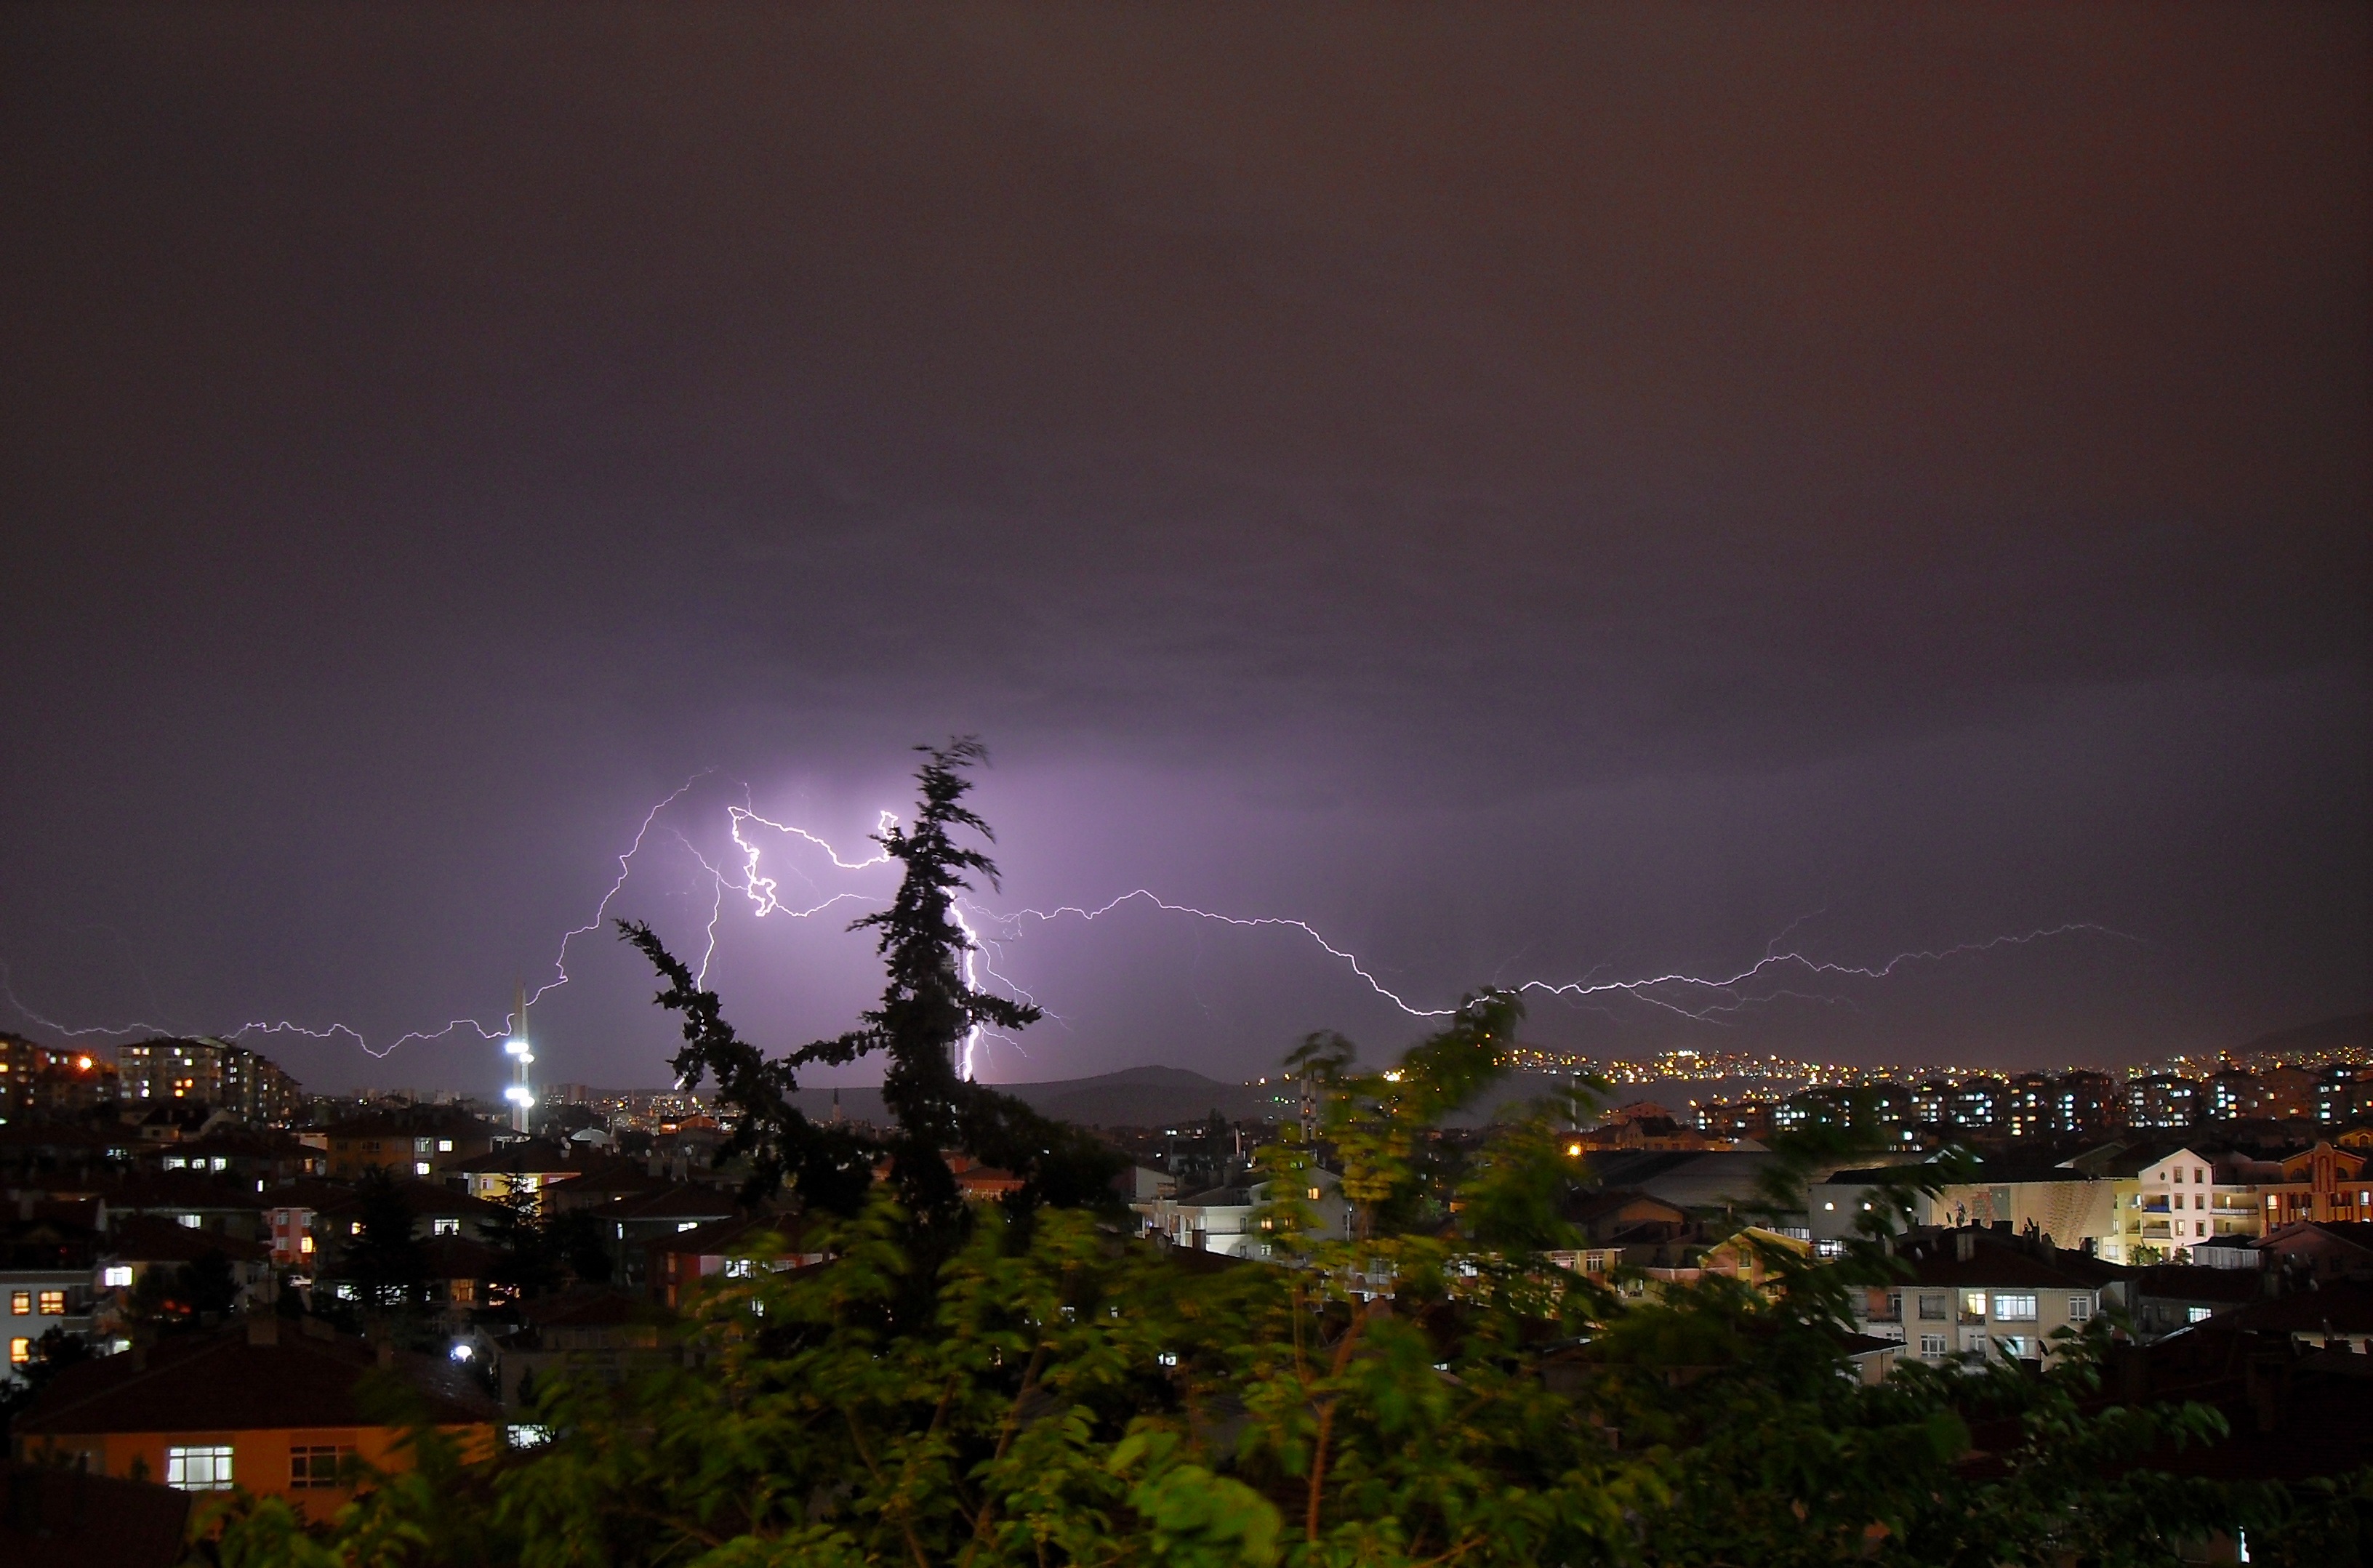
sky, night, cityscape, dusk, evening, weather, storm, darkness, lightning, thunder, thunderstorm, atmosphere of earth